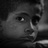
Emotion: neutral